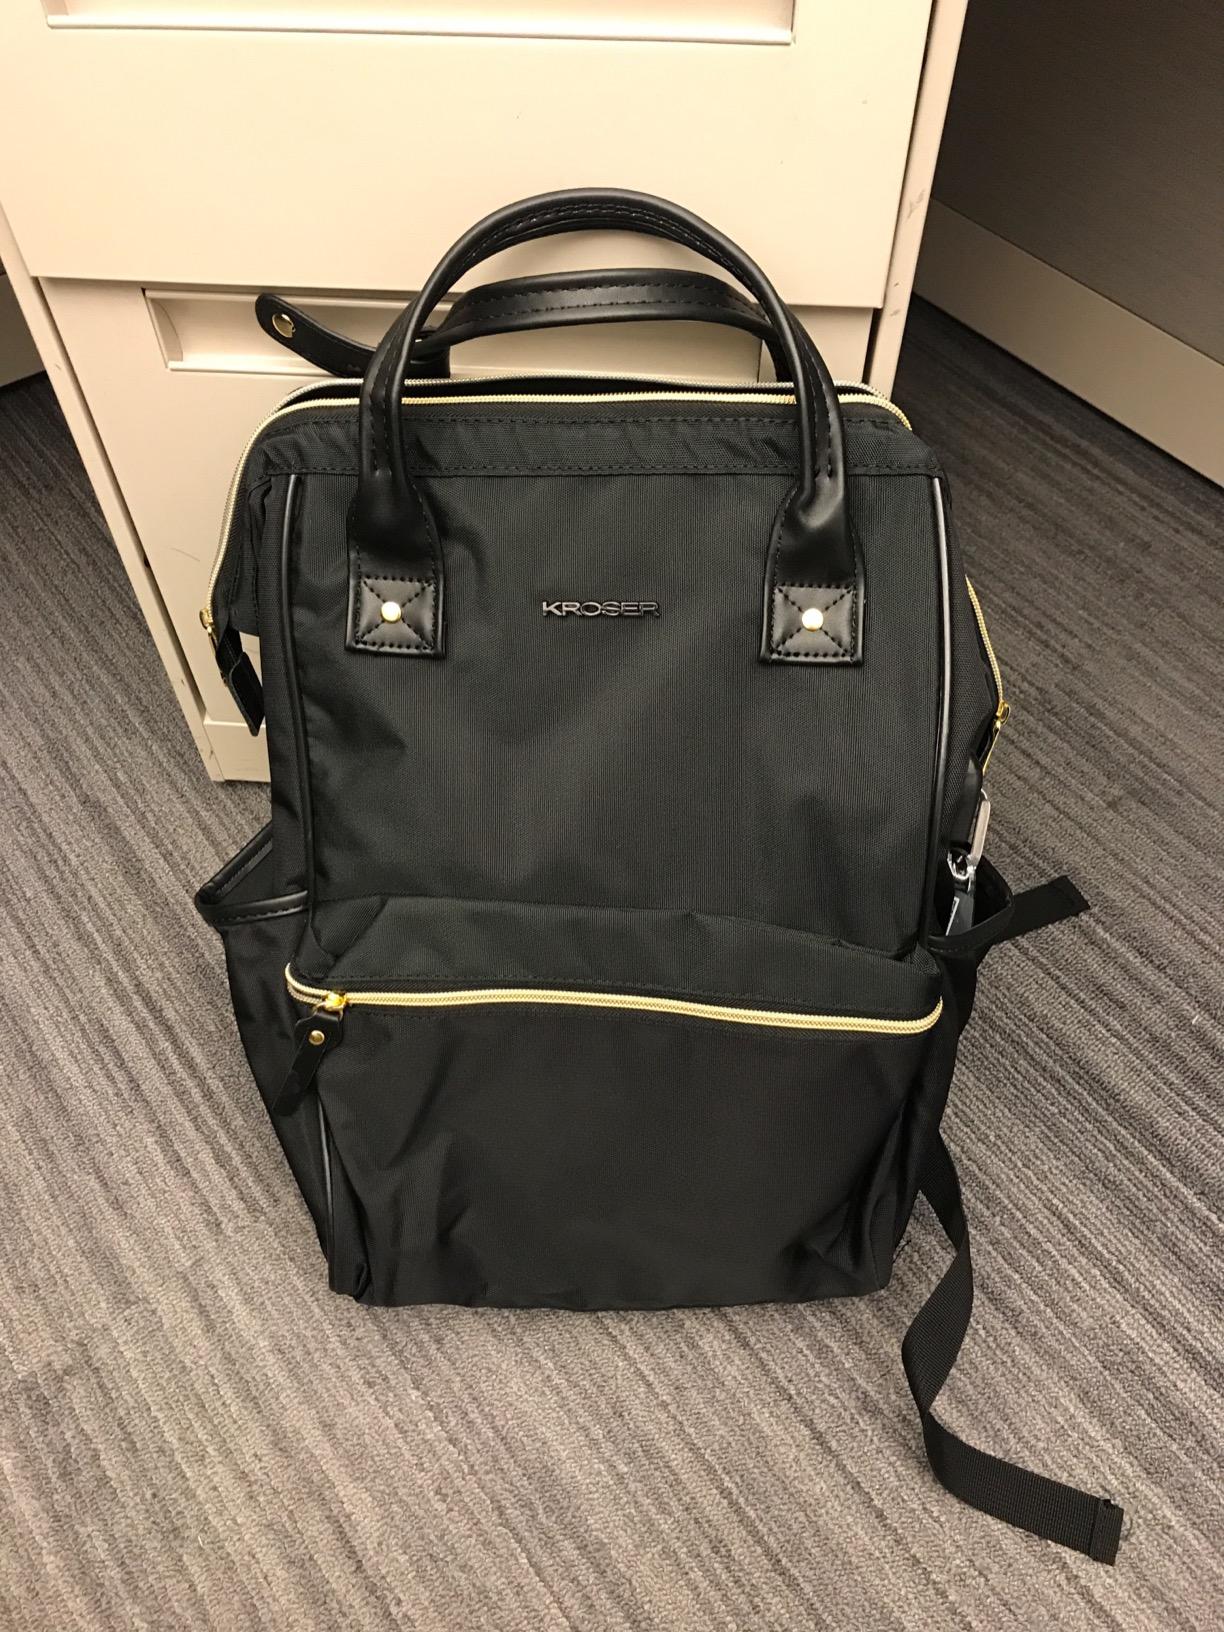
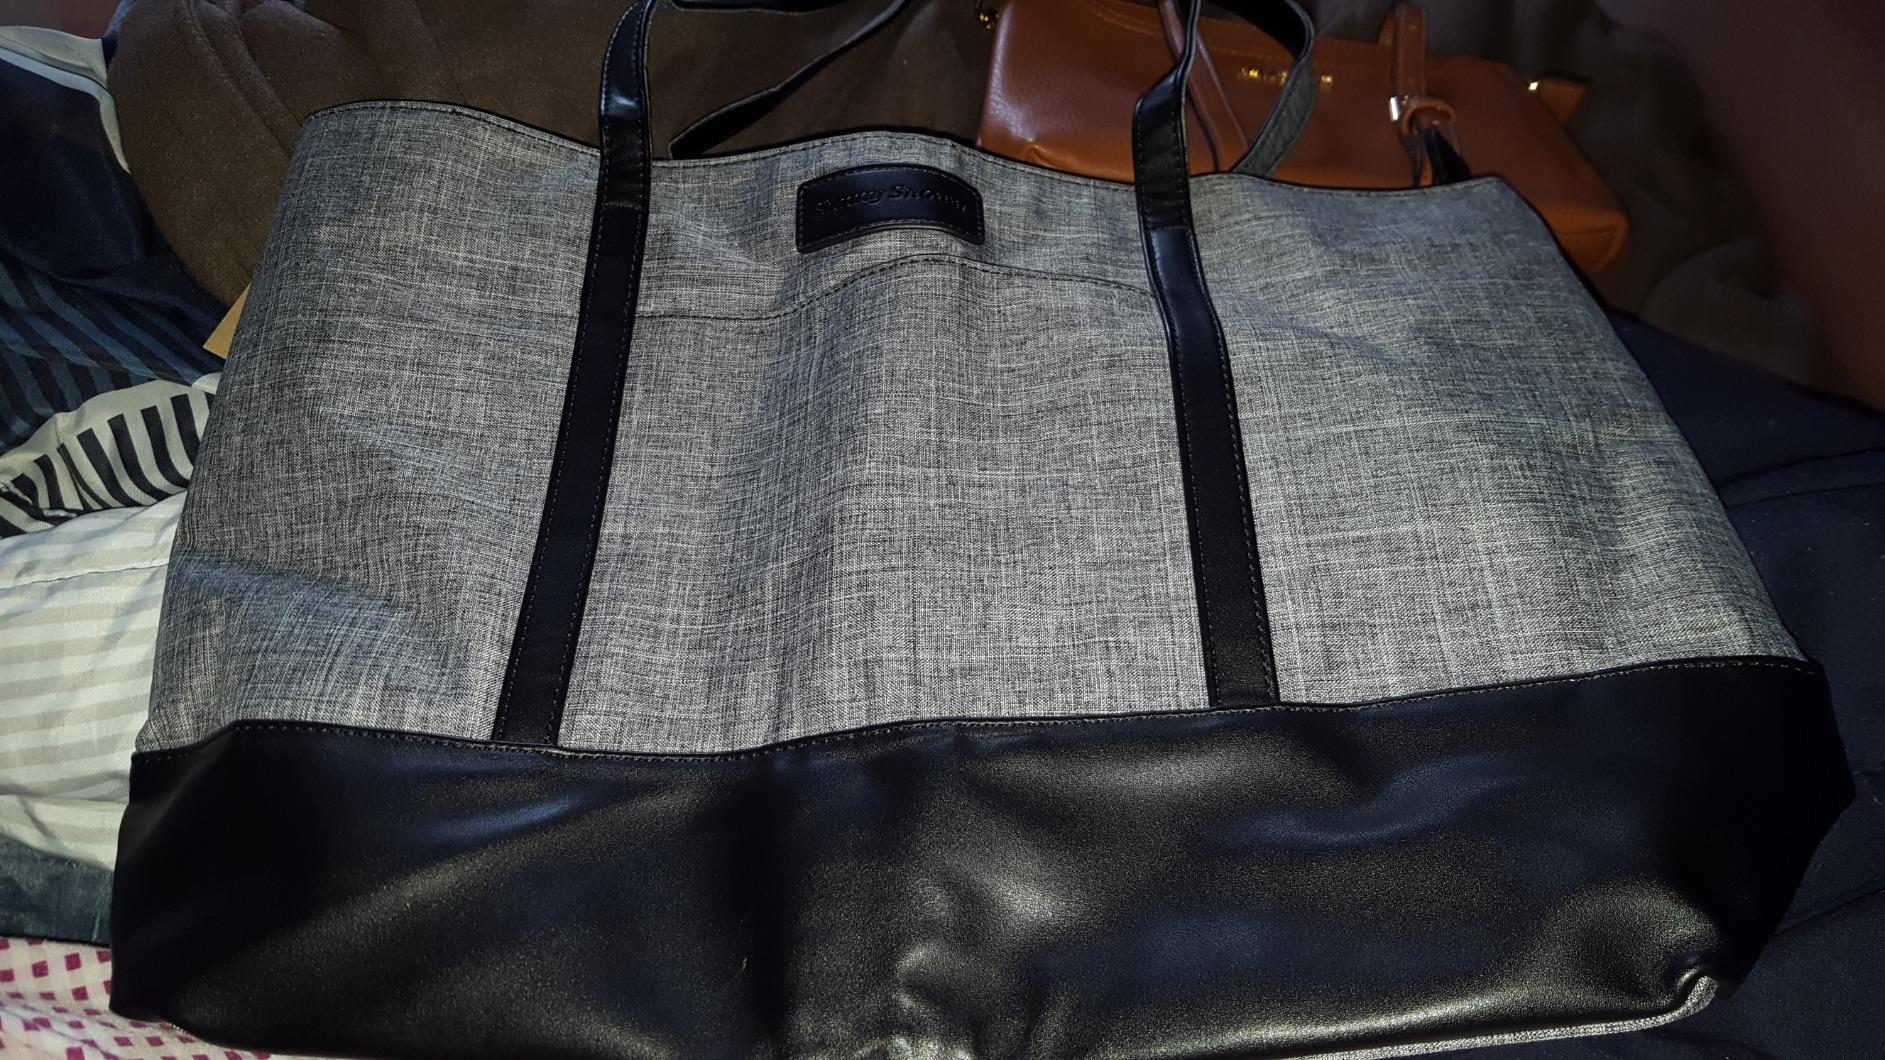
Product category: bag
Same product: no